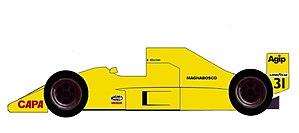
La Coloni FC189C, également connue sous la dénomination Coloni C3C, est une monoplace de Formule 1 engagée par l'écurie italienne Coloni dans le cadre de la deuxième partie du championnat du monde de Formule 1 1990. Elle est pilotée par le Belge Bertrand Gachot. Elle remplace la Coloni FC189B à moteur à plat Subaru.